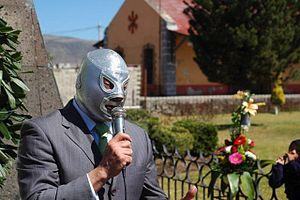
Jorge Guzmán, plus connu sous le nom de El Hijo del Santo est un catcheur mexicain retraité, né le 2 août 1963 à Mexico.